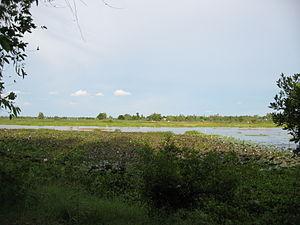
Kandal est une province du Cambodge. Elle entoure complètement la capitale Phnom Penh, mais ne la contient pas. Elle comprend 11 districts :